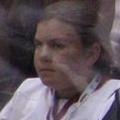
Age: 49